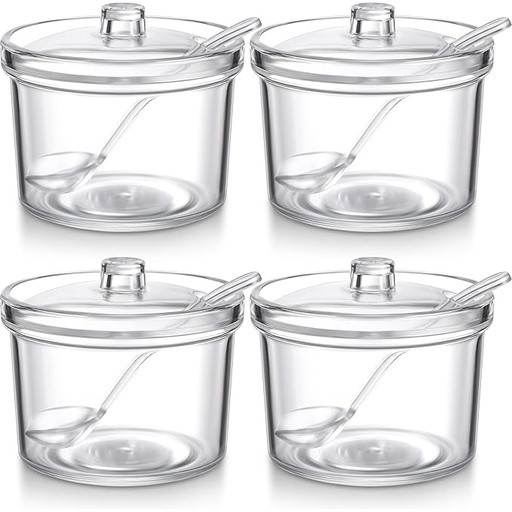
Patelai 4 Pieces Sugar Bowl Acrylic Clear Sugar Bowl with Lid and Salt Spoon Storage Jar with Airtight Lid for Salt, Tea, Spices, Herbs, Condiments(7.1 oz)
About This Package included: you will get 4 pieces of clear acrylic sugar bowls with lid, each one is about 8.7 x 8.7 x 7.5 cm/ 3.43 x 3.43 x 2.95 inches, the capacity is about 210 ml/ 7.1 oz, it is light and easy to carry Strong and durable: these clear sugar bowls with lid are durable and not easy to break when they fall to the ground, will not scratch your hands, you can use them for a long time Acrylic material: small acrylic storage jar with lid is made of quality acrylic material, non-toxic and - , durable and suitable for kitchen and other places Wide range of use: spice jar with lid can be applied for storing sugar, salt, tea, spices, condiments and so on, it can be applied to a variety of scenarios and make your kitchen look more neat and beautiful Safety design: the clear sugar bowls with lid are beautiful in appearance, easy to use, and don't have to worry about scratching your hands, which can avoid your family and friends from worrying Overview Bowl Material : Acrylic Number of Pieces : 4 Brand : Patelai Color : Transparent Style : Classic
Brand: Patelai
Category: Home & Garden > Kitchen & Dining > Tableware > Serveware > Sugar Bowls & Creamers